Håga mound

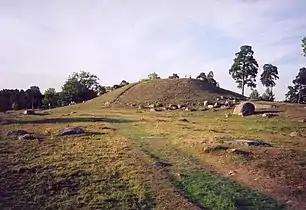
Hågahögen

The mound was excavated 1902–1903 by Oscar Almgren together with the future king Gustaf VI Adolf. Only minor excavations have been done in the Bronze Age settlement but the area contains several house foundations in stone. The findings from Hågahögen were stored in the Swedish Museum of National Antiquities ("Historiska museet") on Narvavägen in Östermalm in Stockholm.